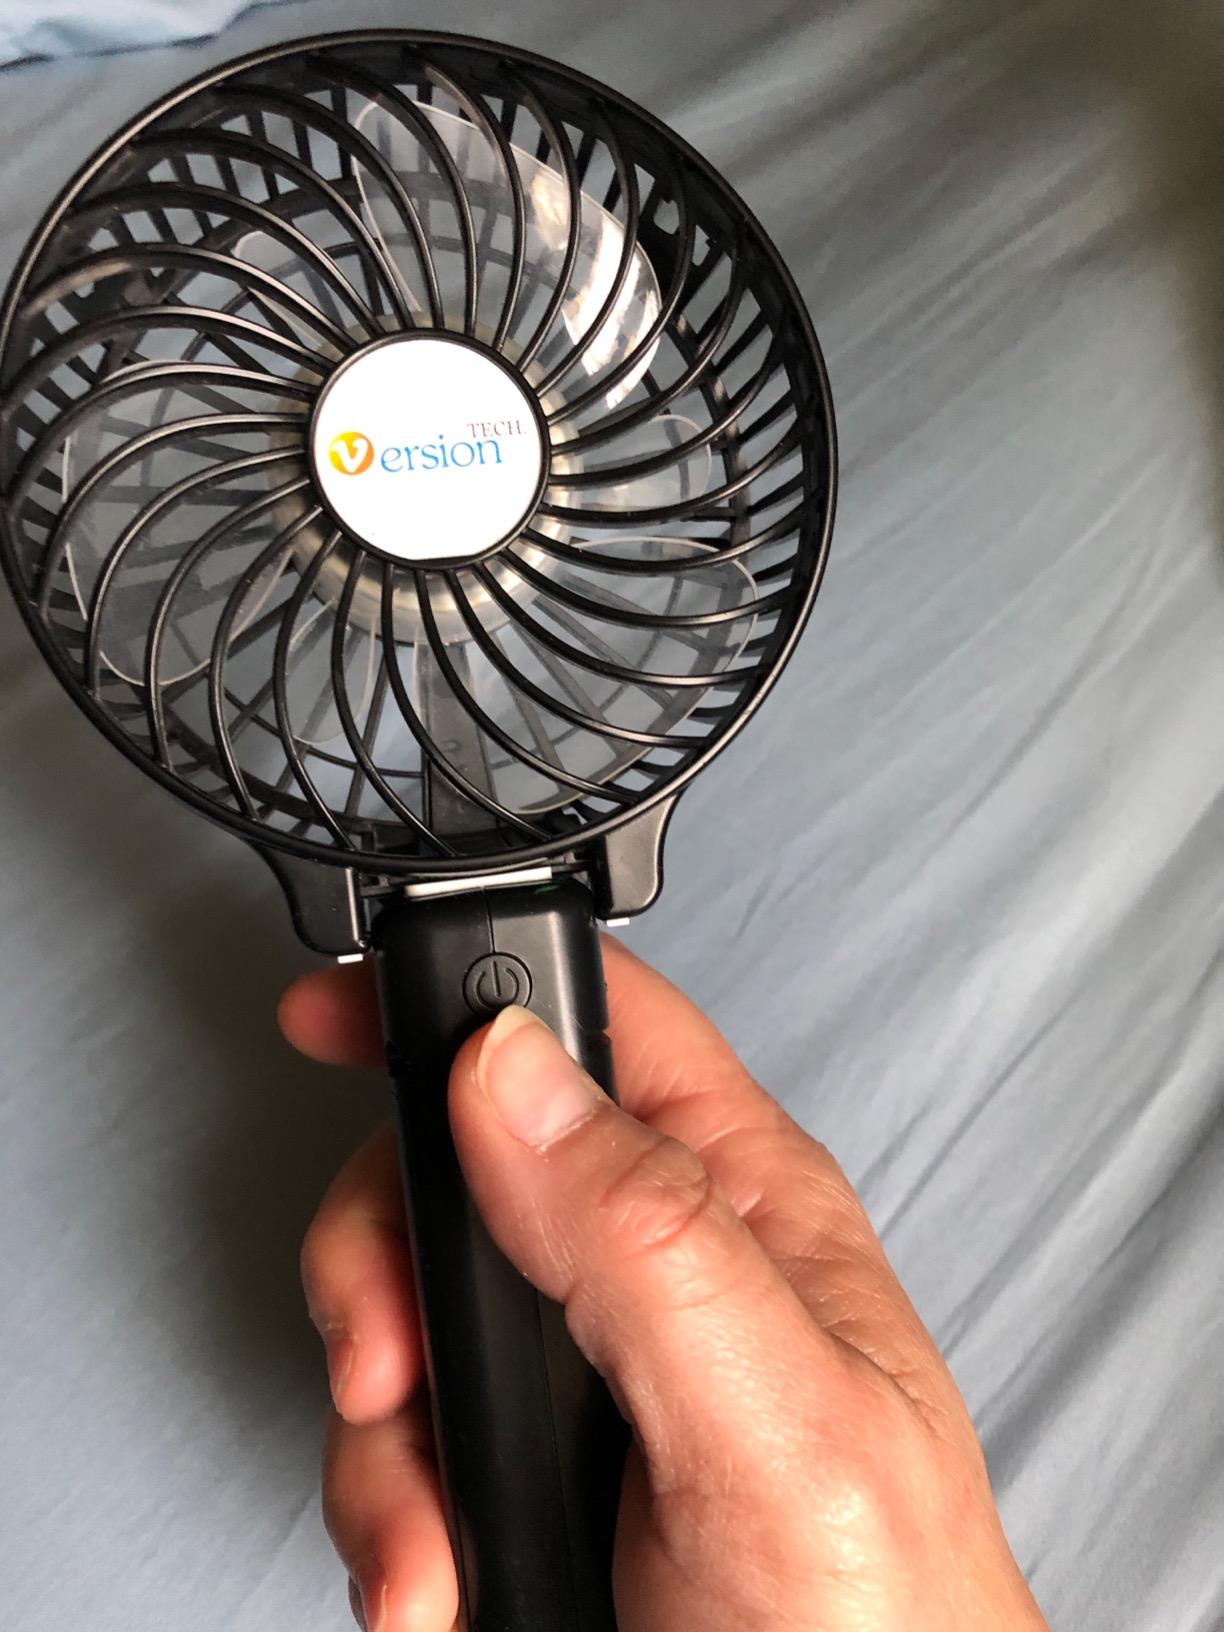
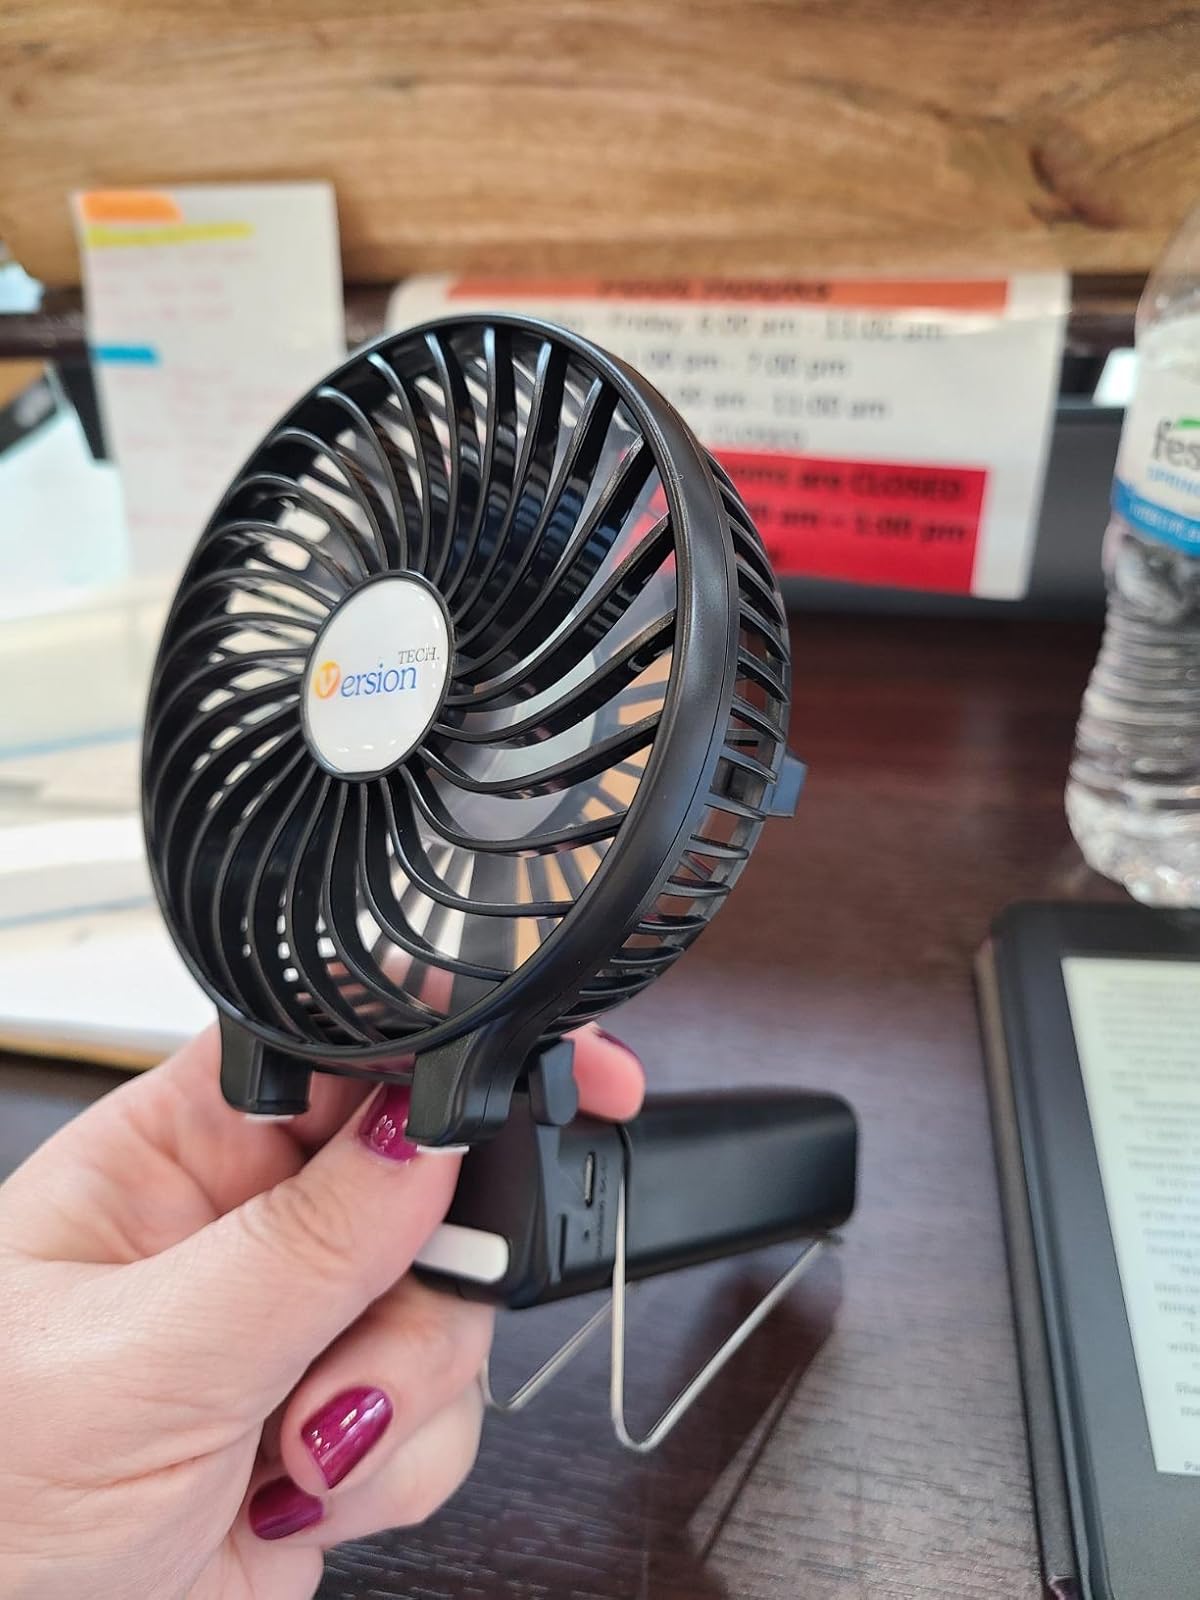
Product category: fan
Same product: yes